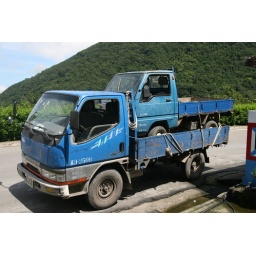
Little blue trucks can carry anything! This photo was taken in Jianshi Township, Hsinchu County.